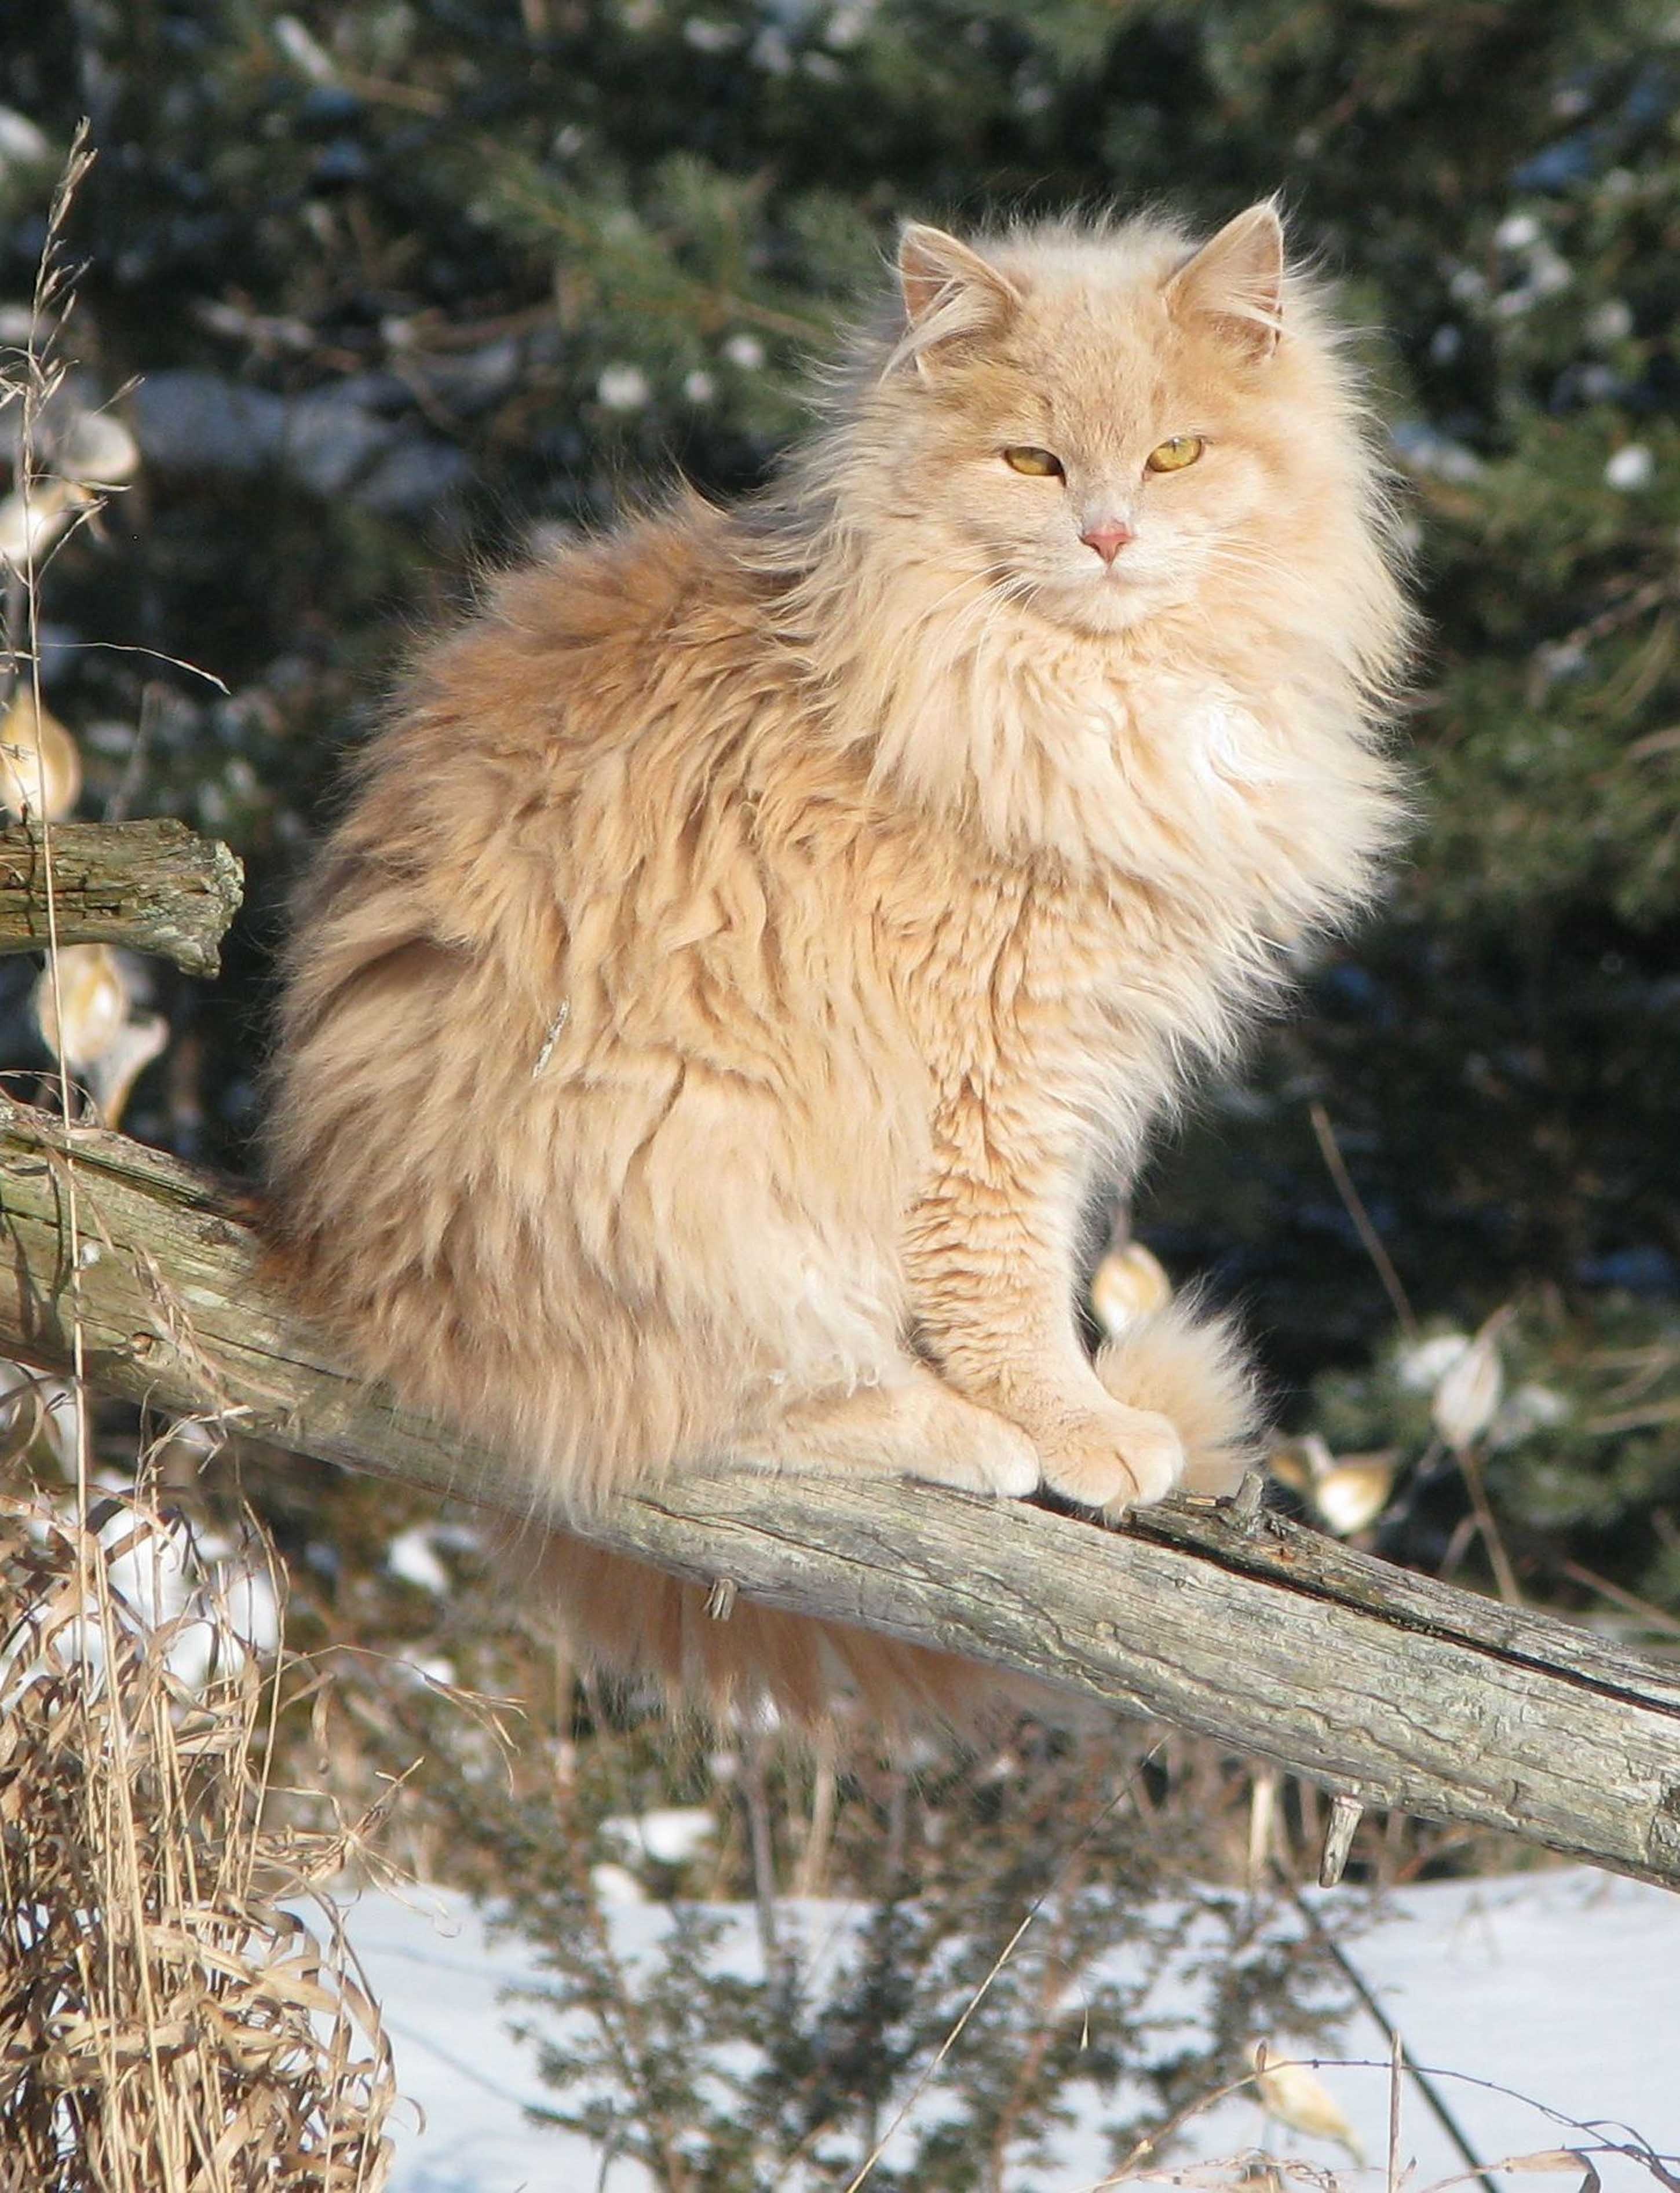
pet, cat, mammal, fauna, whiskers, canada, vertebrate, ontario, siberian, domestic cat, moneymore, norwegian forest cat, wild cat, felis catus, crossbreed, mynee, small to medium sized cats, cat like mammal, domestic long haired cat